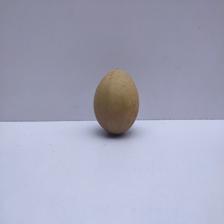
Size: Medium